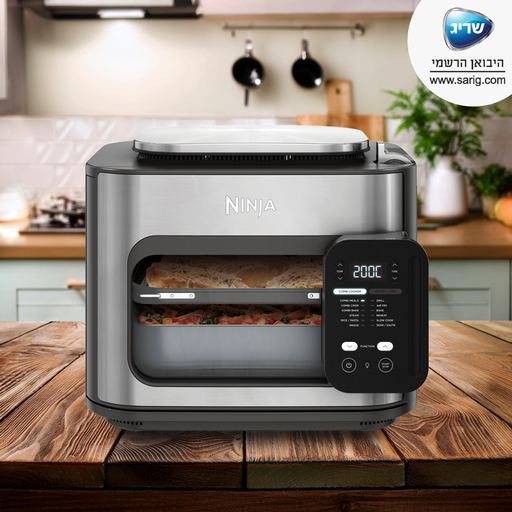
קטגוריה: מתנות בתוספת תשלום
תיאור: נינג’ה Combi מהיר. פשוט. ללא מאמץ
דגם: SFP703
תשלום נוסף: 500 ₪
מידע נוסף: מתנה בתוספת תשלום